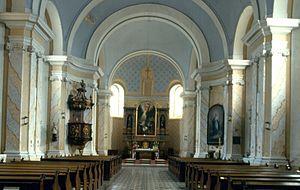
L'église Saint-Paul de Bač est une église catholique située à Bač, dans la province de Voïvodine et dans le district de Bačka méridionale, en Serbie. Elle est inscrite sur la liste des monuments culturels de grande importance de la République de Serbie.